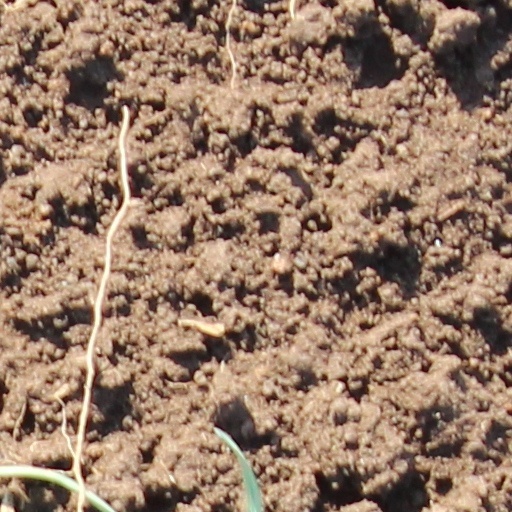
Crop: wheat